Reginald Claypoole Vanderbilt

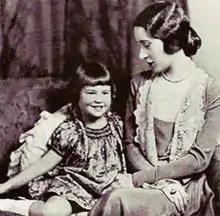
Vanderbilt's second wife, Gloria Mercedes Morgan, with his daughter, Gloria Vanderbilt

In 1903, Reginald married Cathleen Neilson (1885–1927) at Parker Cottage in Newport, Rhode Island. She was the daughter of Isabelle Gebhard Neilson, the niece of Frederick Gebhard (c. 1860–1910), and the great-granddaughter of Thomas E. Davis, a prominent New York real estate developer. Before their divorce in 1920, the couple had one daughter: Cathleen Vanderbilt (1904–1944), who married Henry Cooke Cushing III (1895–1960) in 1923. After their divorce in 1932, she married broadcasting executive Lawrence Wise Lowman (1900–1980) in 1932. They divorced that same year and in 1940, she married for the third and final time to Martin Arostegui, a publisher in Havana, Cuba.